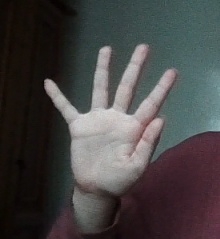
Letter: sheen